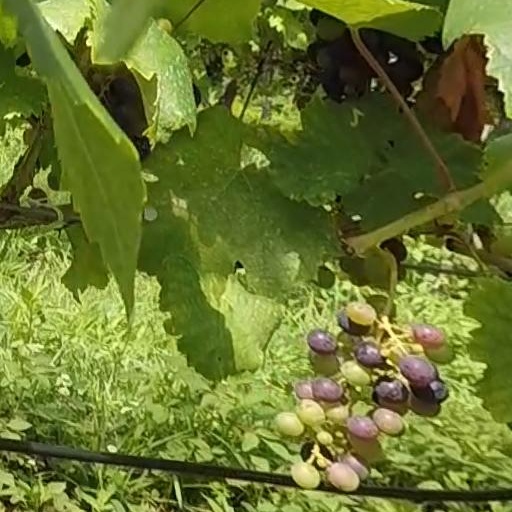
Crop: grape